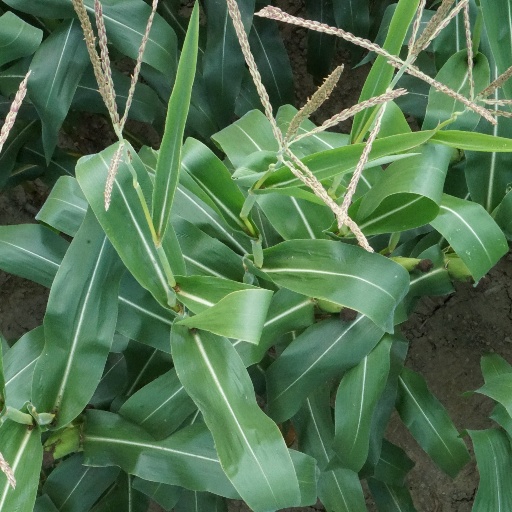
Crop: maize; corn